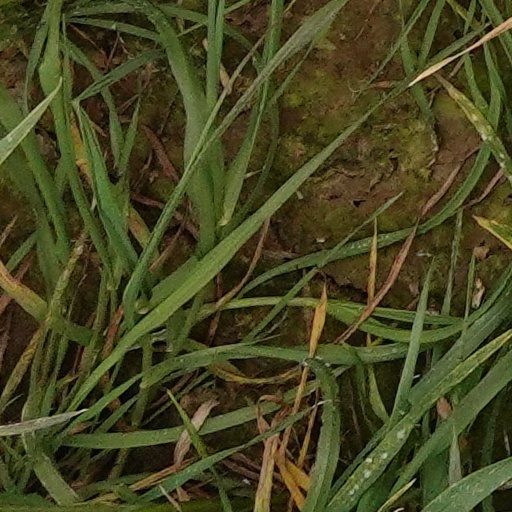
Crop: wheat